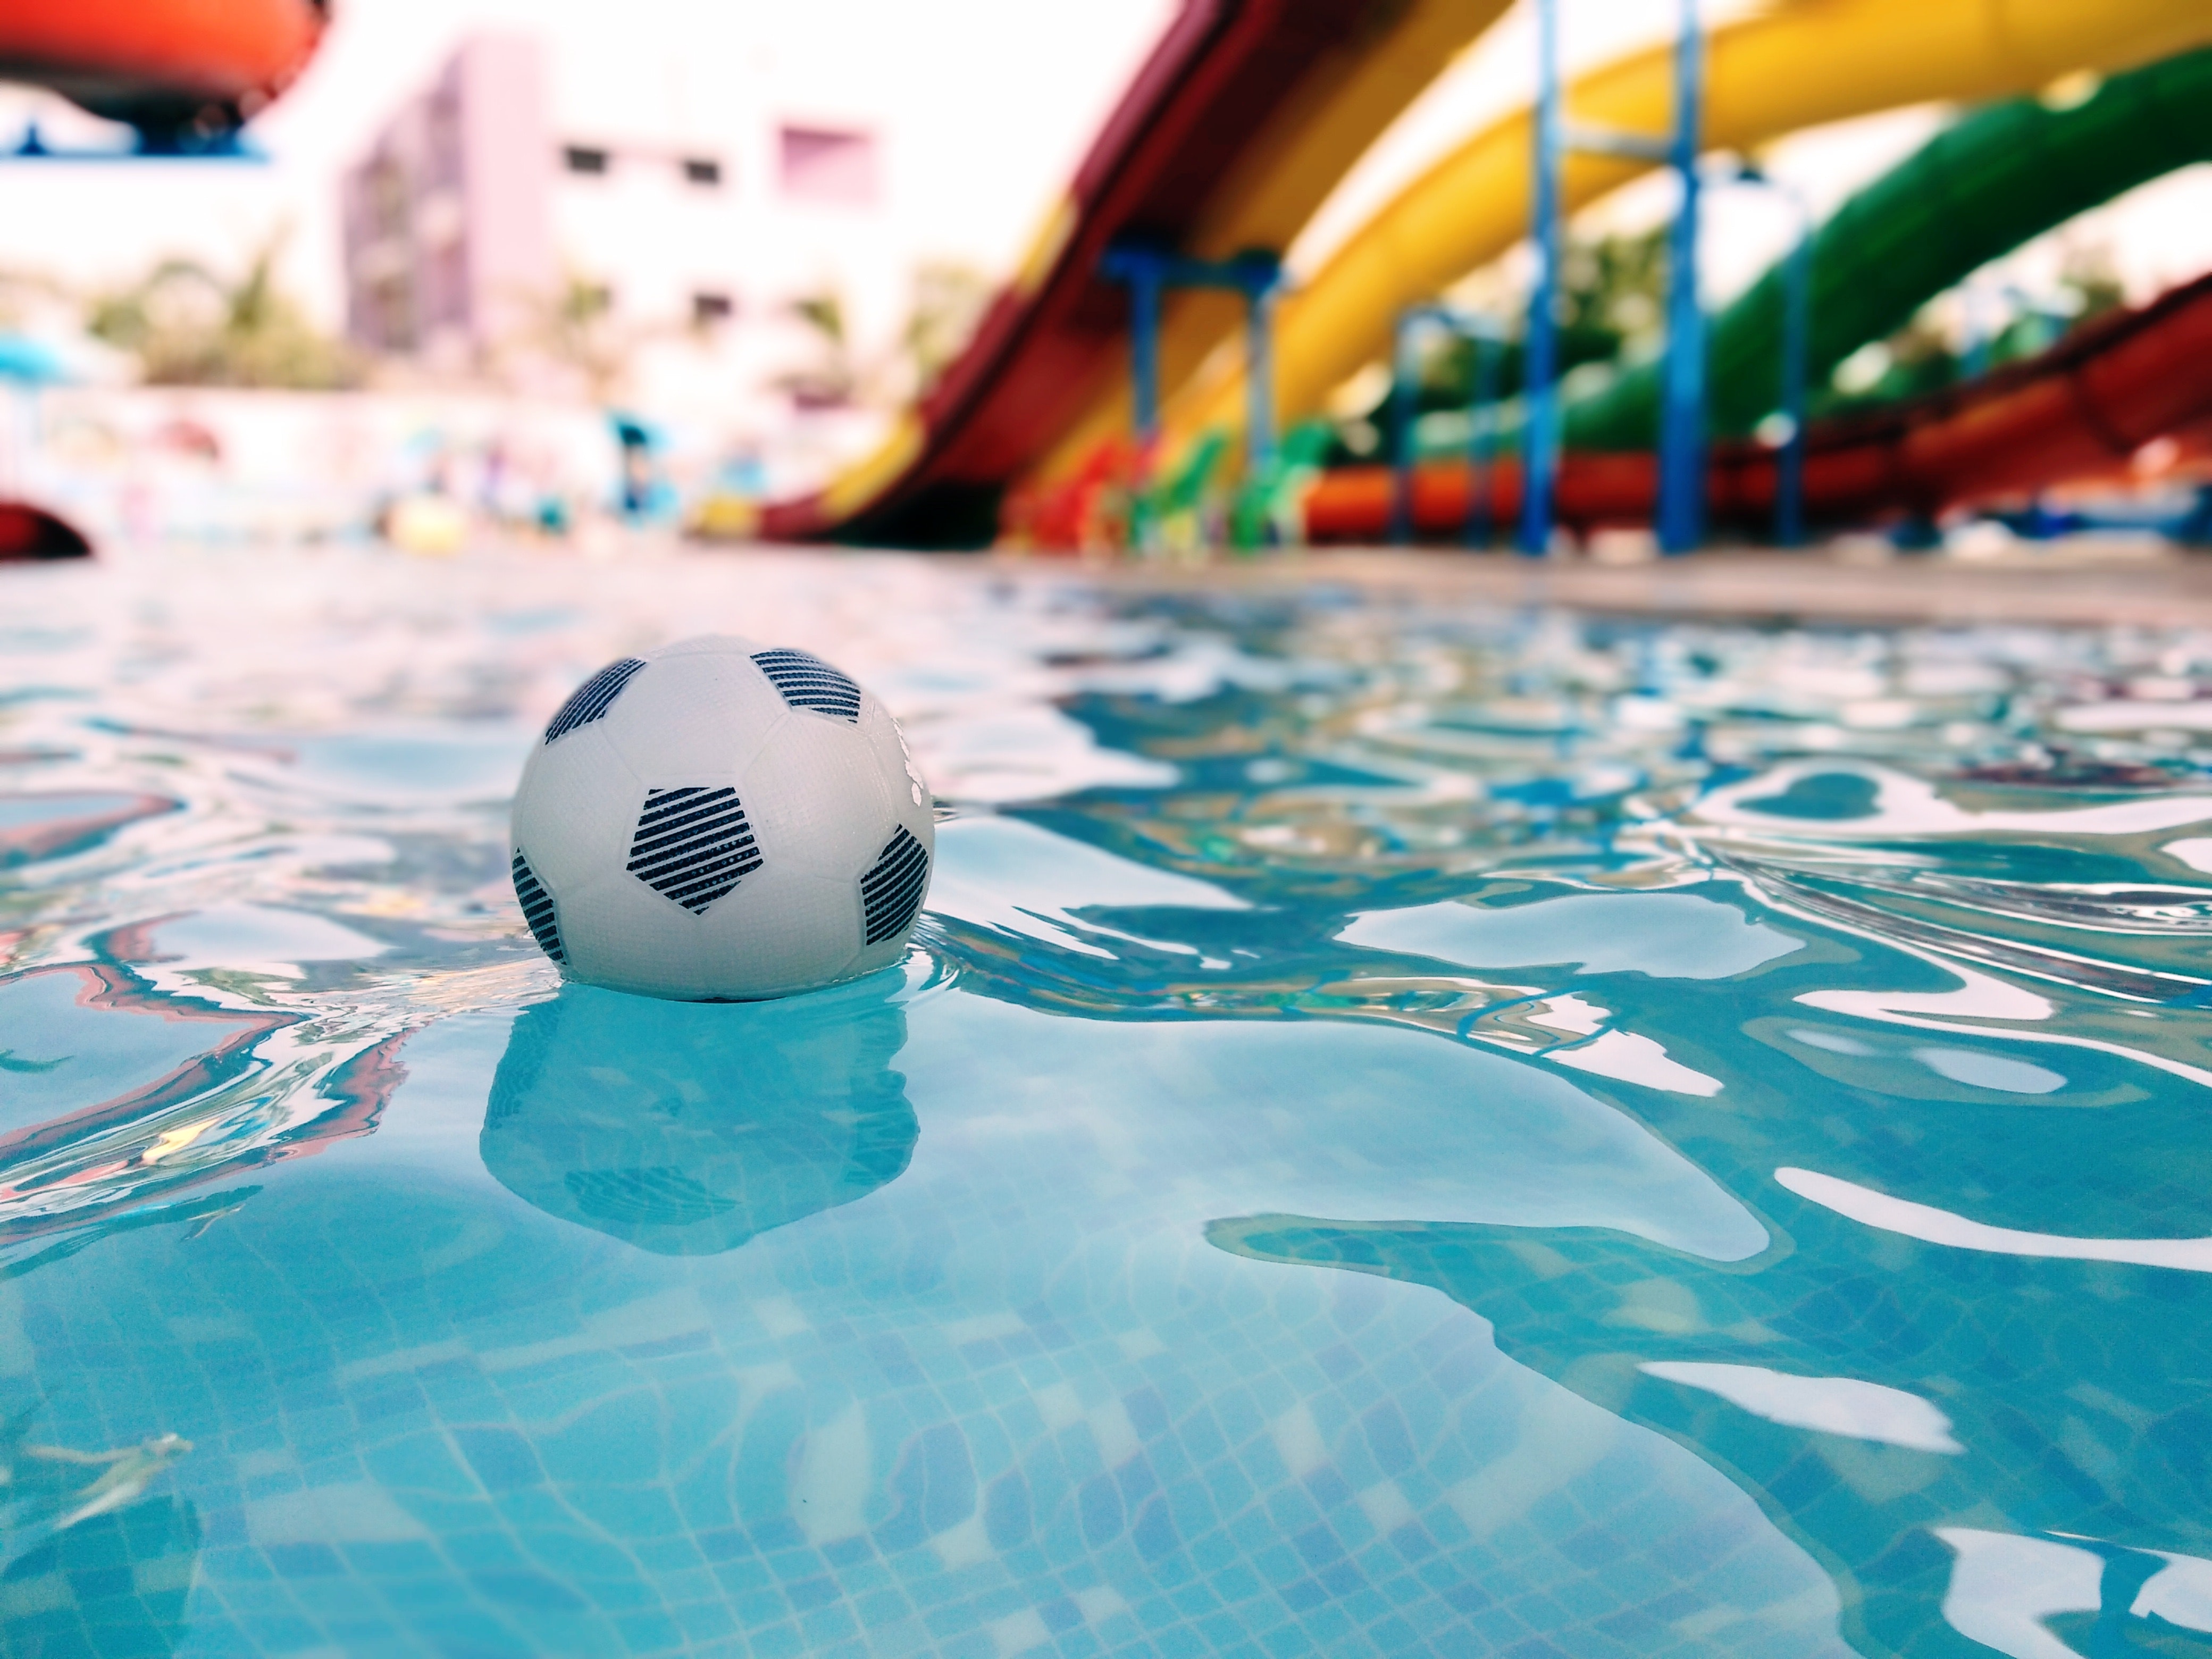
soccer ball, ball, leisure centre, swimming pool, leisure, water, football, fun, recreation, world, water polo, games, competition event, sports equipment, indoor games and sports